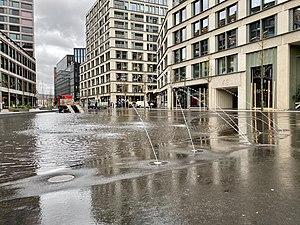
L'Euroflaque et ses jets, vue de face.
L'Europuddle est un ouvrage urbain achevé en novembre 2019, situé au cœur de la ville de Zurich, en Suisse. Son nom est un mot-valise issu de Europaallee, le quartier résidentiel et commercial dont il fait partie, et du nom anglais puddle signifiant « flaque », du fait de son apparence visuelle. Il s'agit d'une large pièce d'eau peu profonde qui, contrairement à une fontaine classique, n'est délimitée que d'un côté par un rebord en pierres blanches. Le reste du plan d'eau épouse une pente douce en goudron qui rejoint sans démarcation la rue piétonne adjacente, d'où la comparaison avec une flaque.